Macbeth (2006 film)

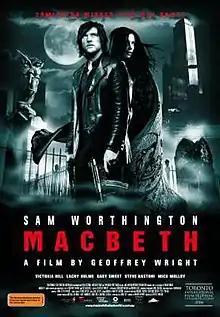
Australian film poster

Macbeth is a 2006 Australian adaptation of the play by William Shakespeare of the same name. It was directed by Geoffrey Wright and features an ensemble cast led by Sam Worthington in the title role. "Macbeth", filmed in Melbourne and Victoria, was released in Australia on 21 September 2006.